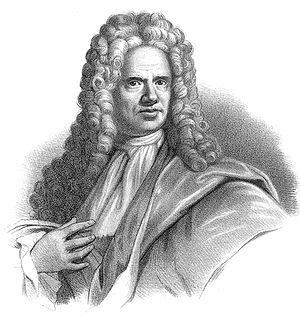
Urban Hjärne est un médecin et écrivain suédois.